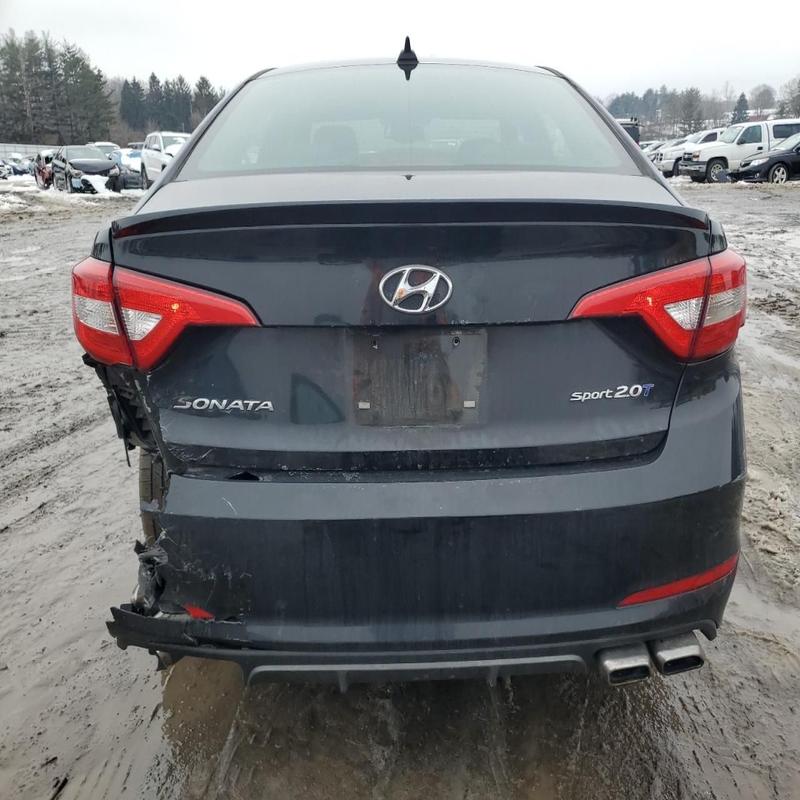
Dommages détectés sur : pare-choc arrière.
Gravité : majeur